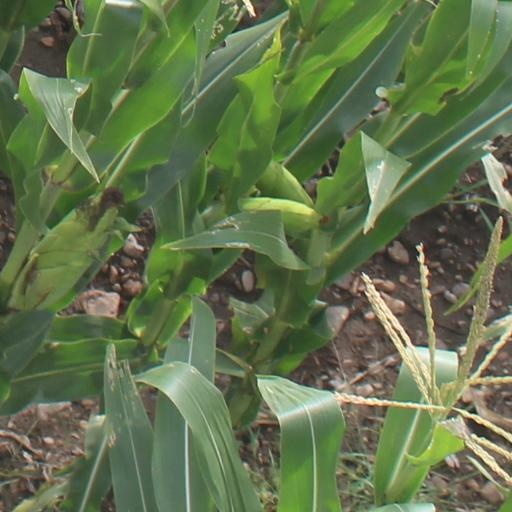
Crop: maize; corn